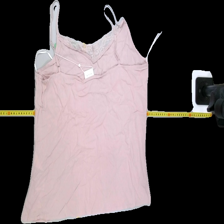
View: back
Type: Tank top
Category: Ladies
Brand: Vila
Colors: Pink
Material: 95%polyamide 5%elastane
Pattern: Lace
Cut: Regular, V-collar
Size: 44
Season: Summer
Trend: No trend
Stains: Yes
Price range: 50-100
Recommended usage: Export